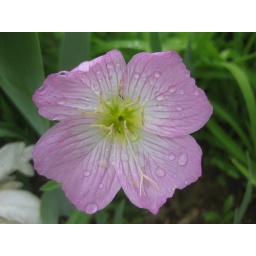
They just voluntarily grow in the flower bed